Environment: real
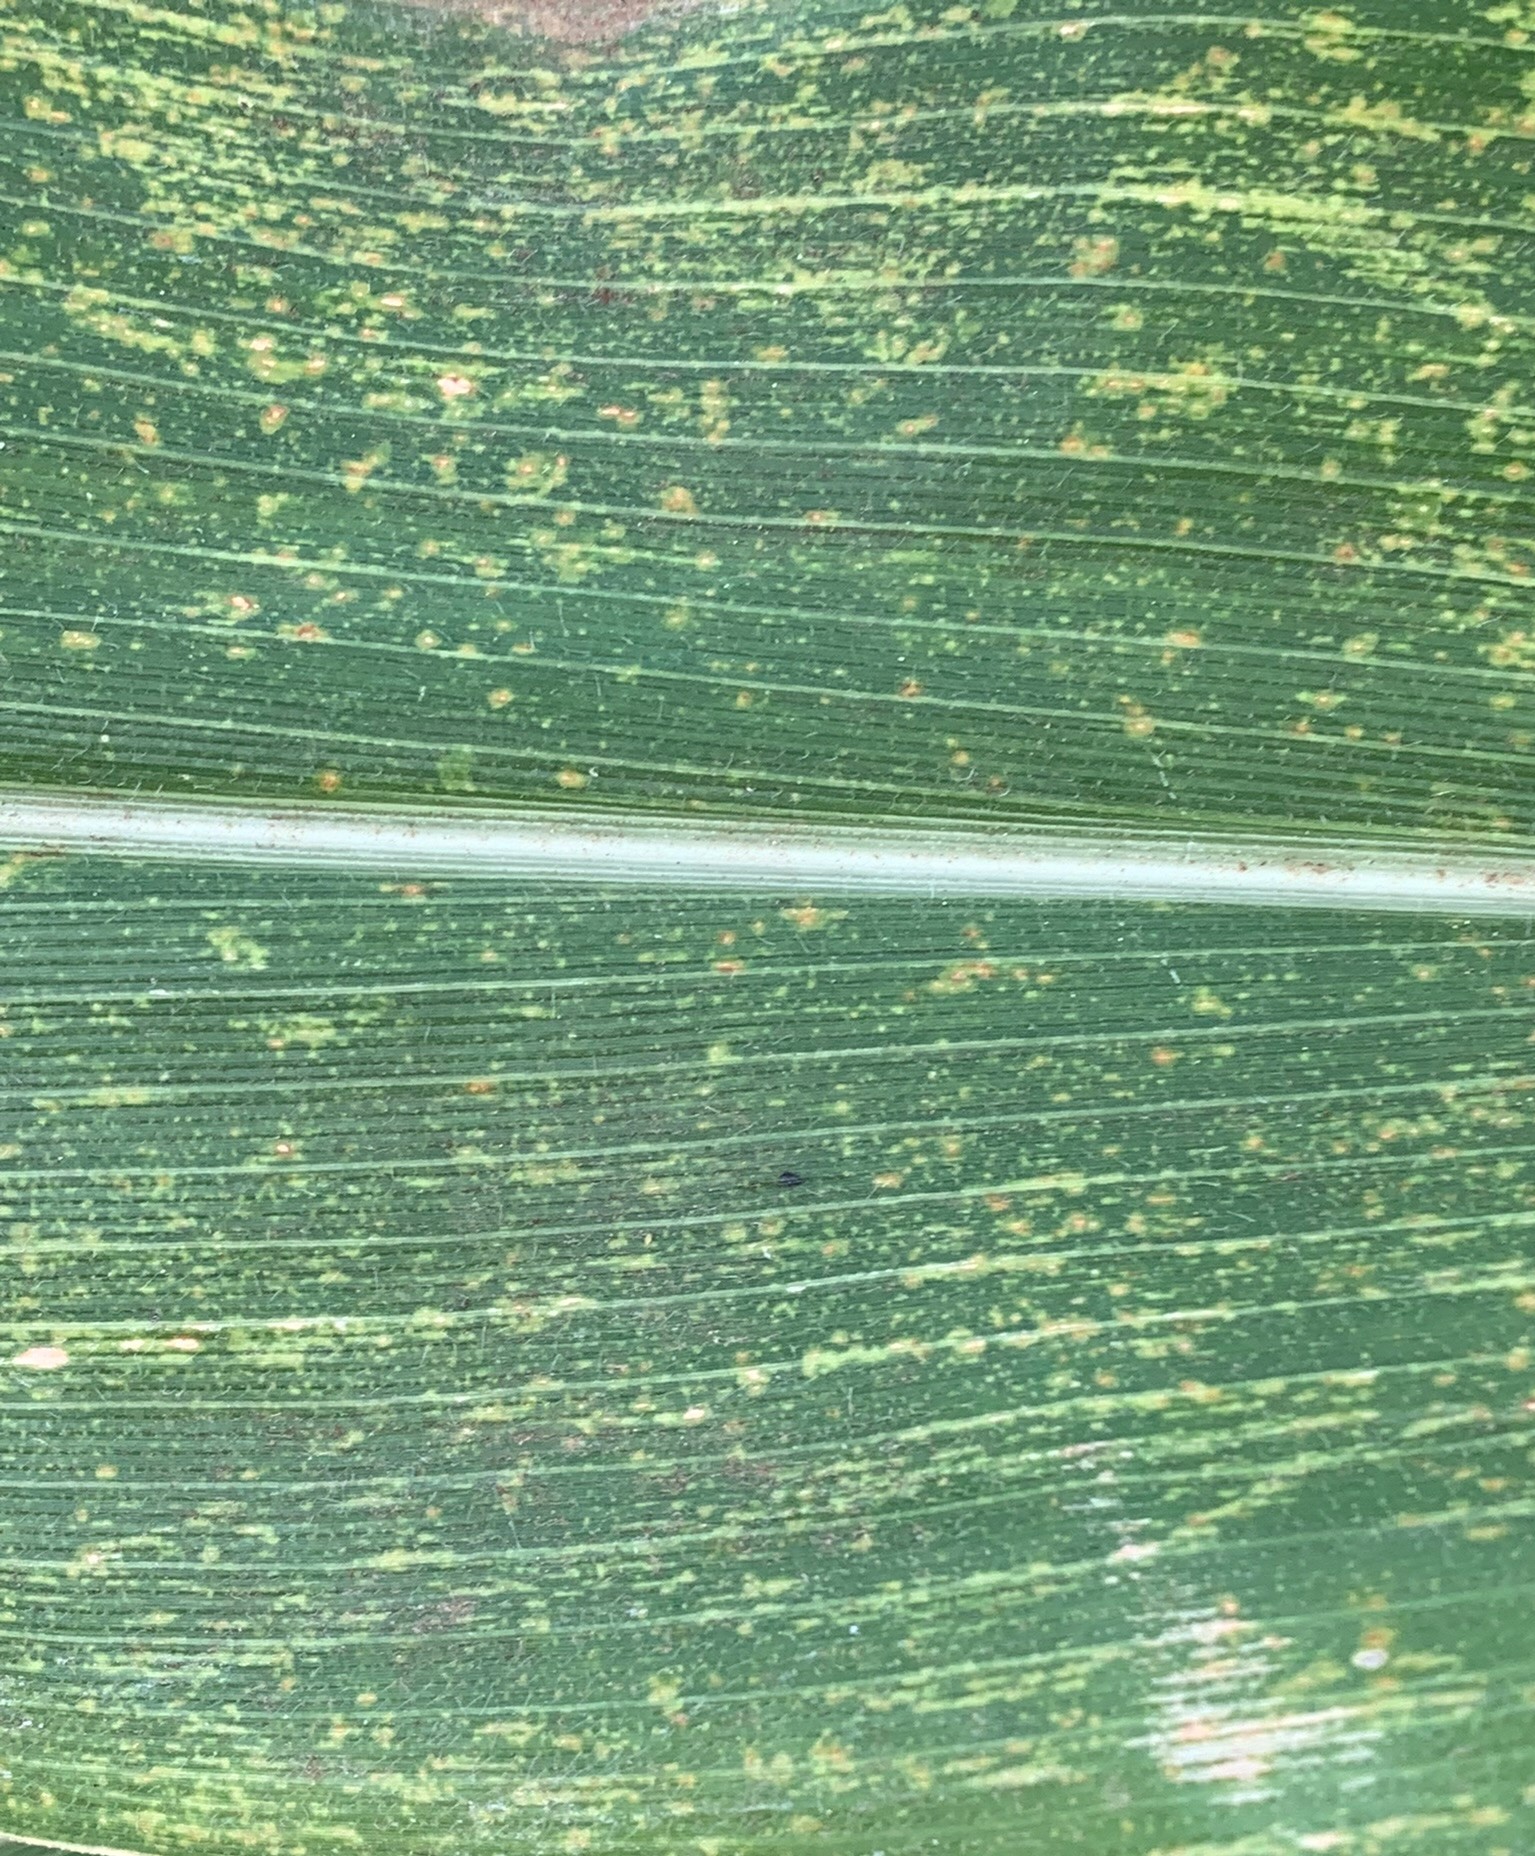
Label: lethal_necrosis